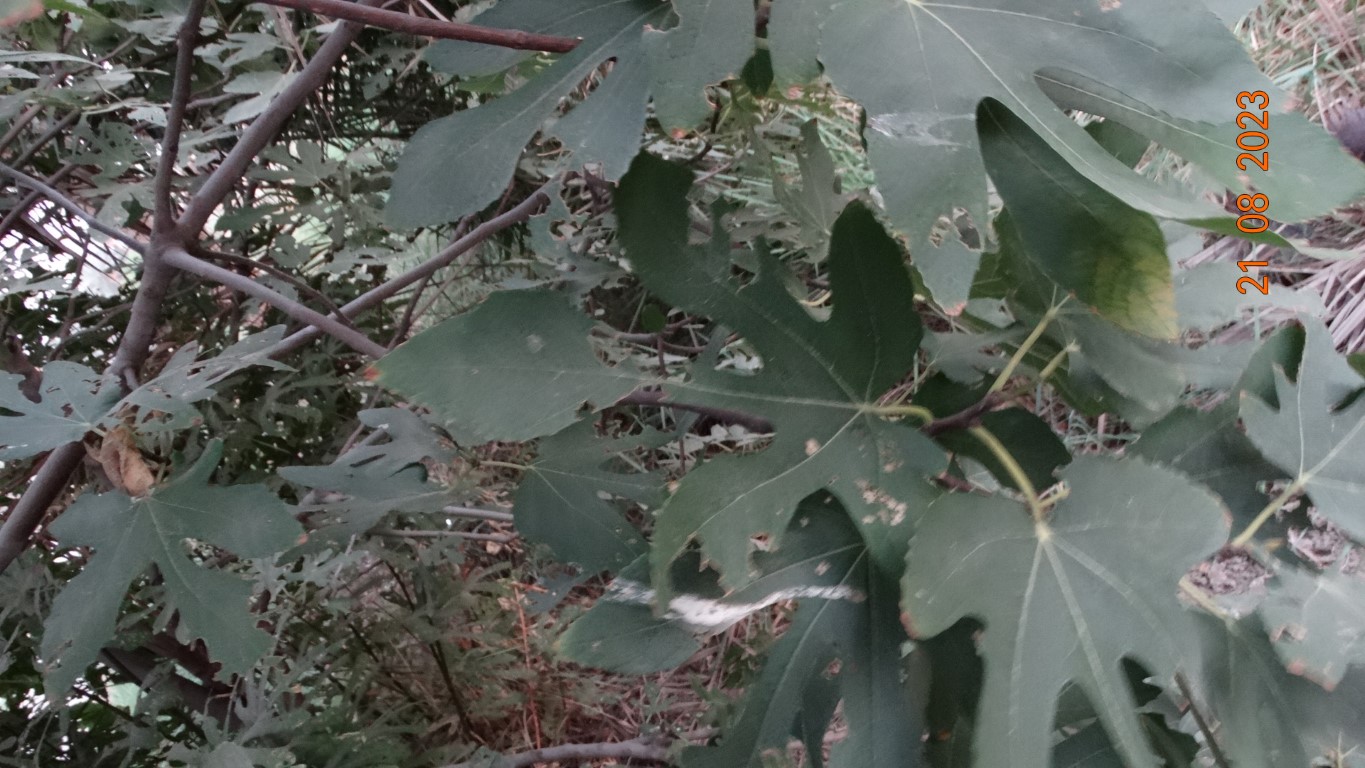
Label: infected